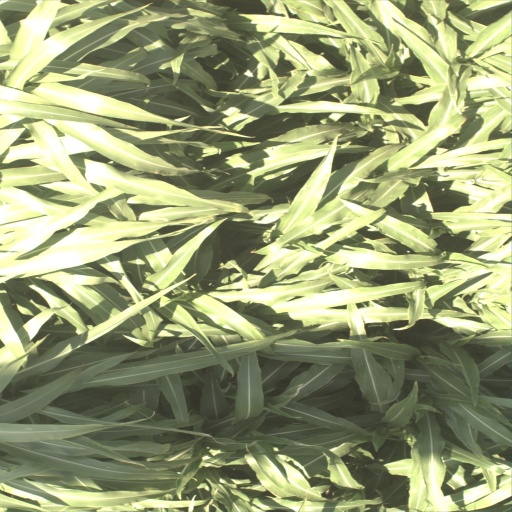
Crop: sorghum